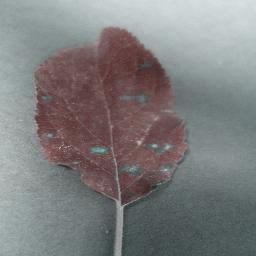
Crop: apple
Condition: cedar_rust